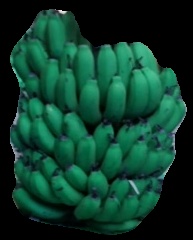
Variety: pachbale
Grade: grade2